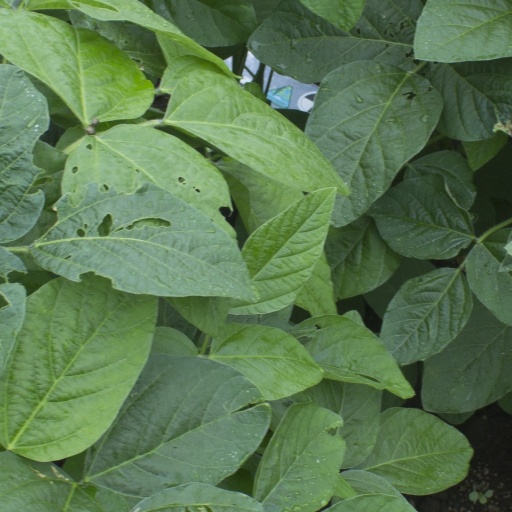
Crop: soybean